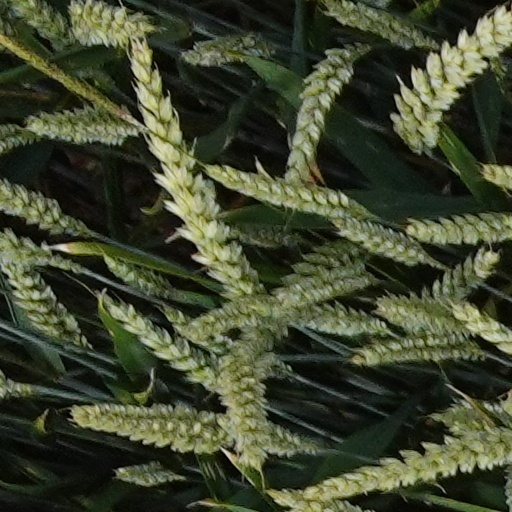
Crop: wheat